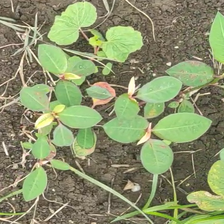
Weed species: Moti_dudhi(Euphorbia_geneculata_L)